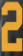
Number: 2